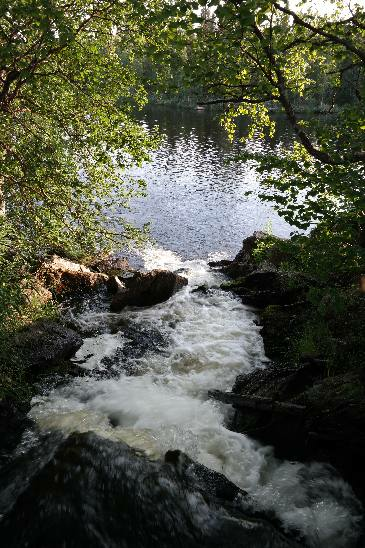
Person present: No